Koko and the Ghosts

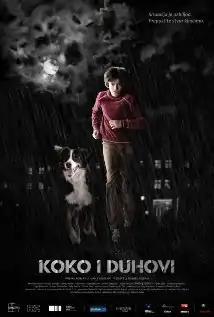
Film poster

Koko and the Ghosts is a 2011 Croatian adventure film directed by Daniel Kušan. It is based on the children's novel of the same name by Ivan Kušan, Daniel Kušan's father.